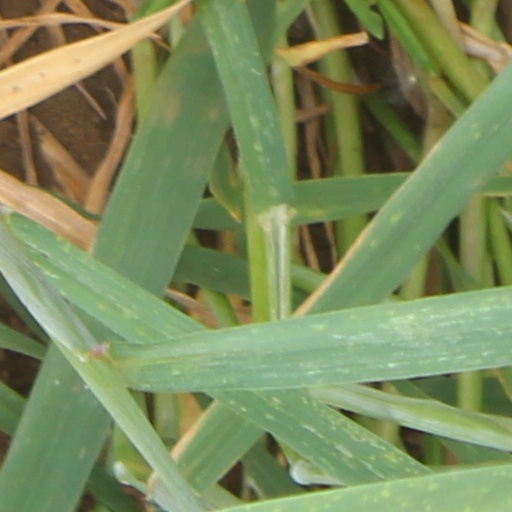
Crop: wheat